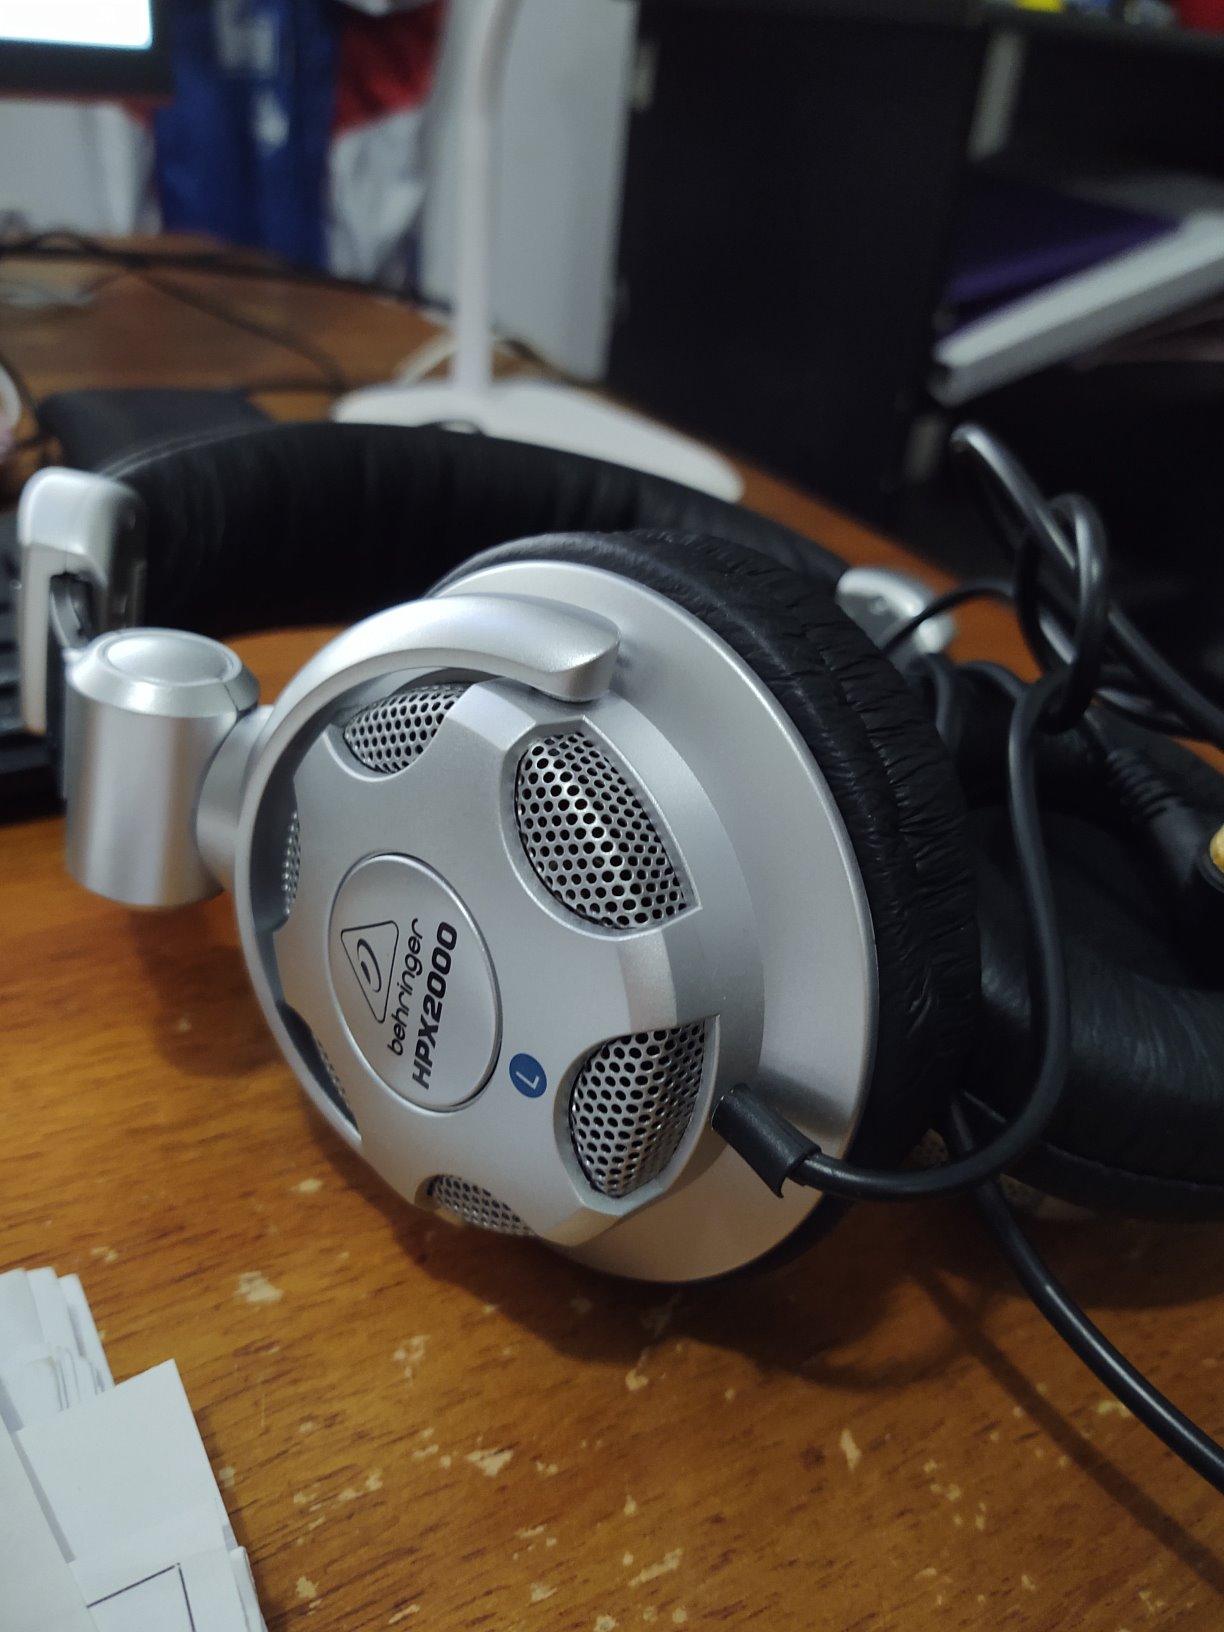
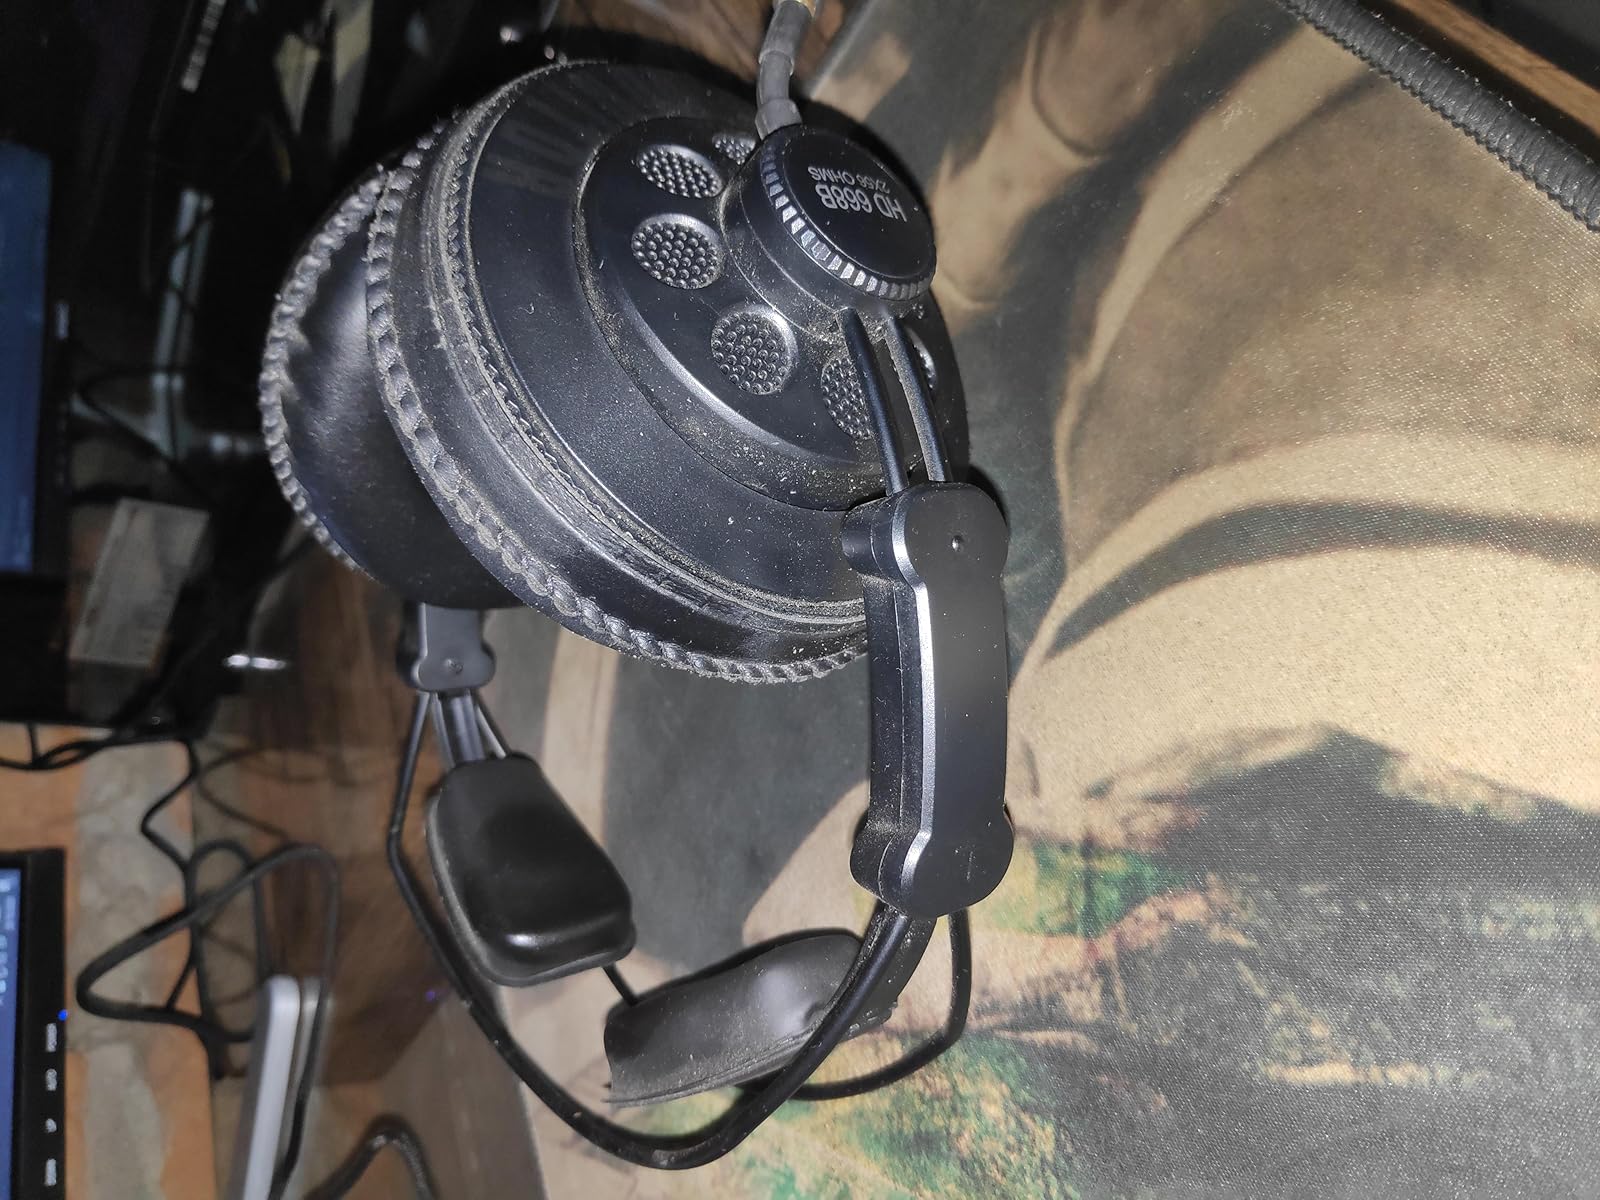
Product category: headphones
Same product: no